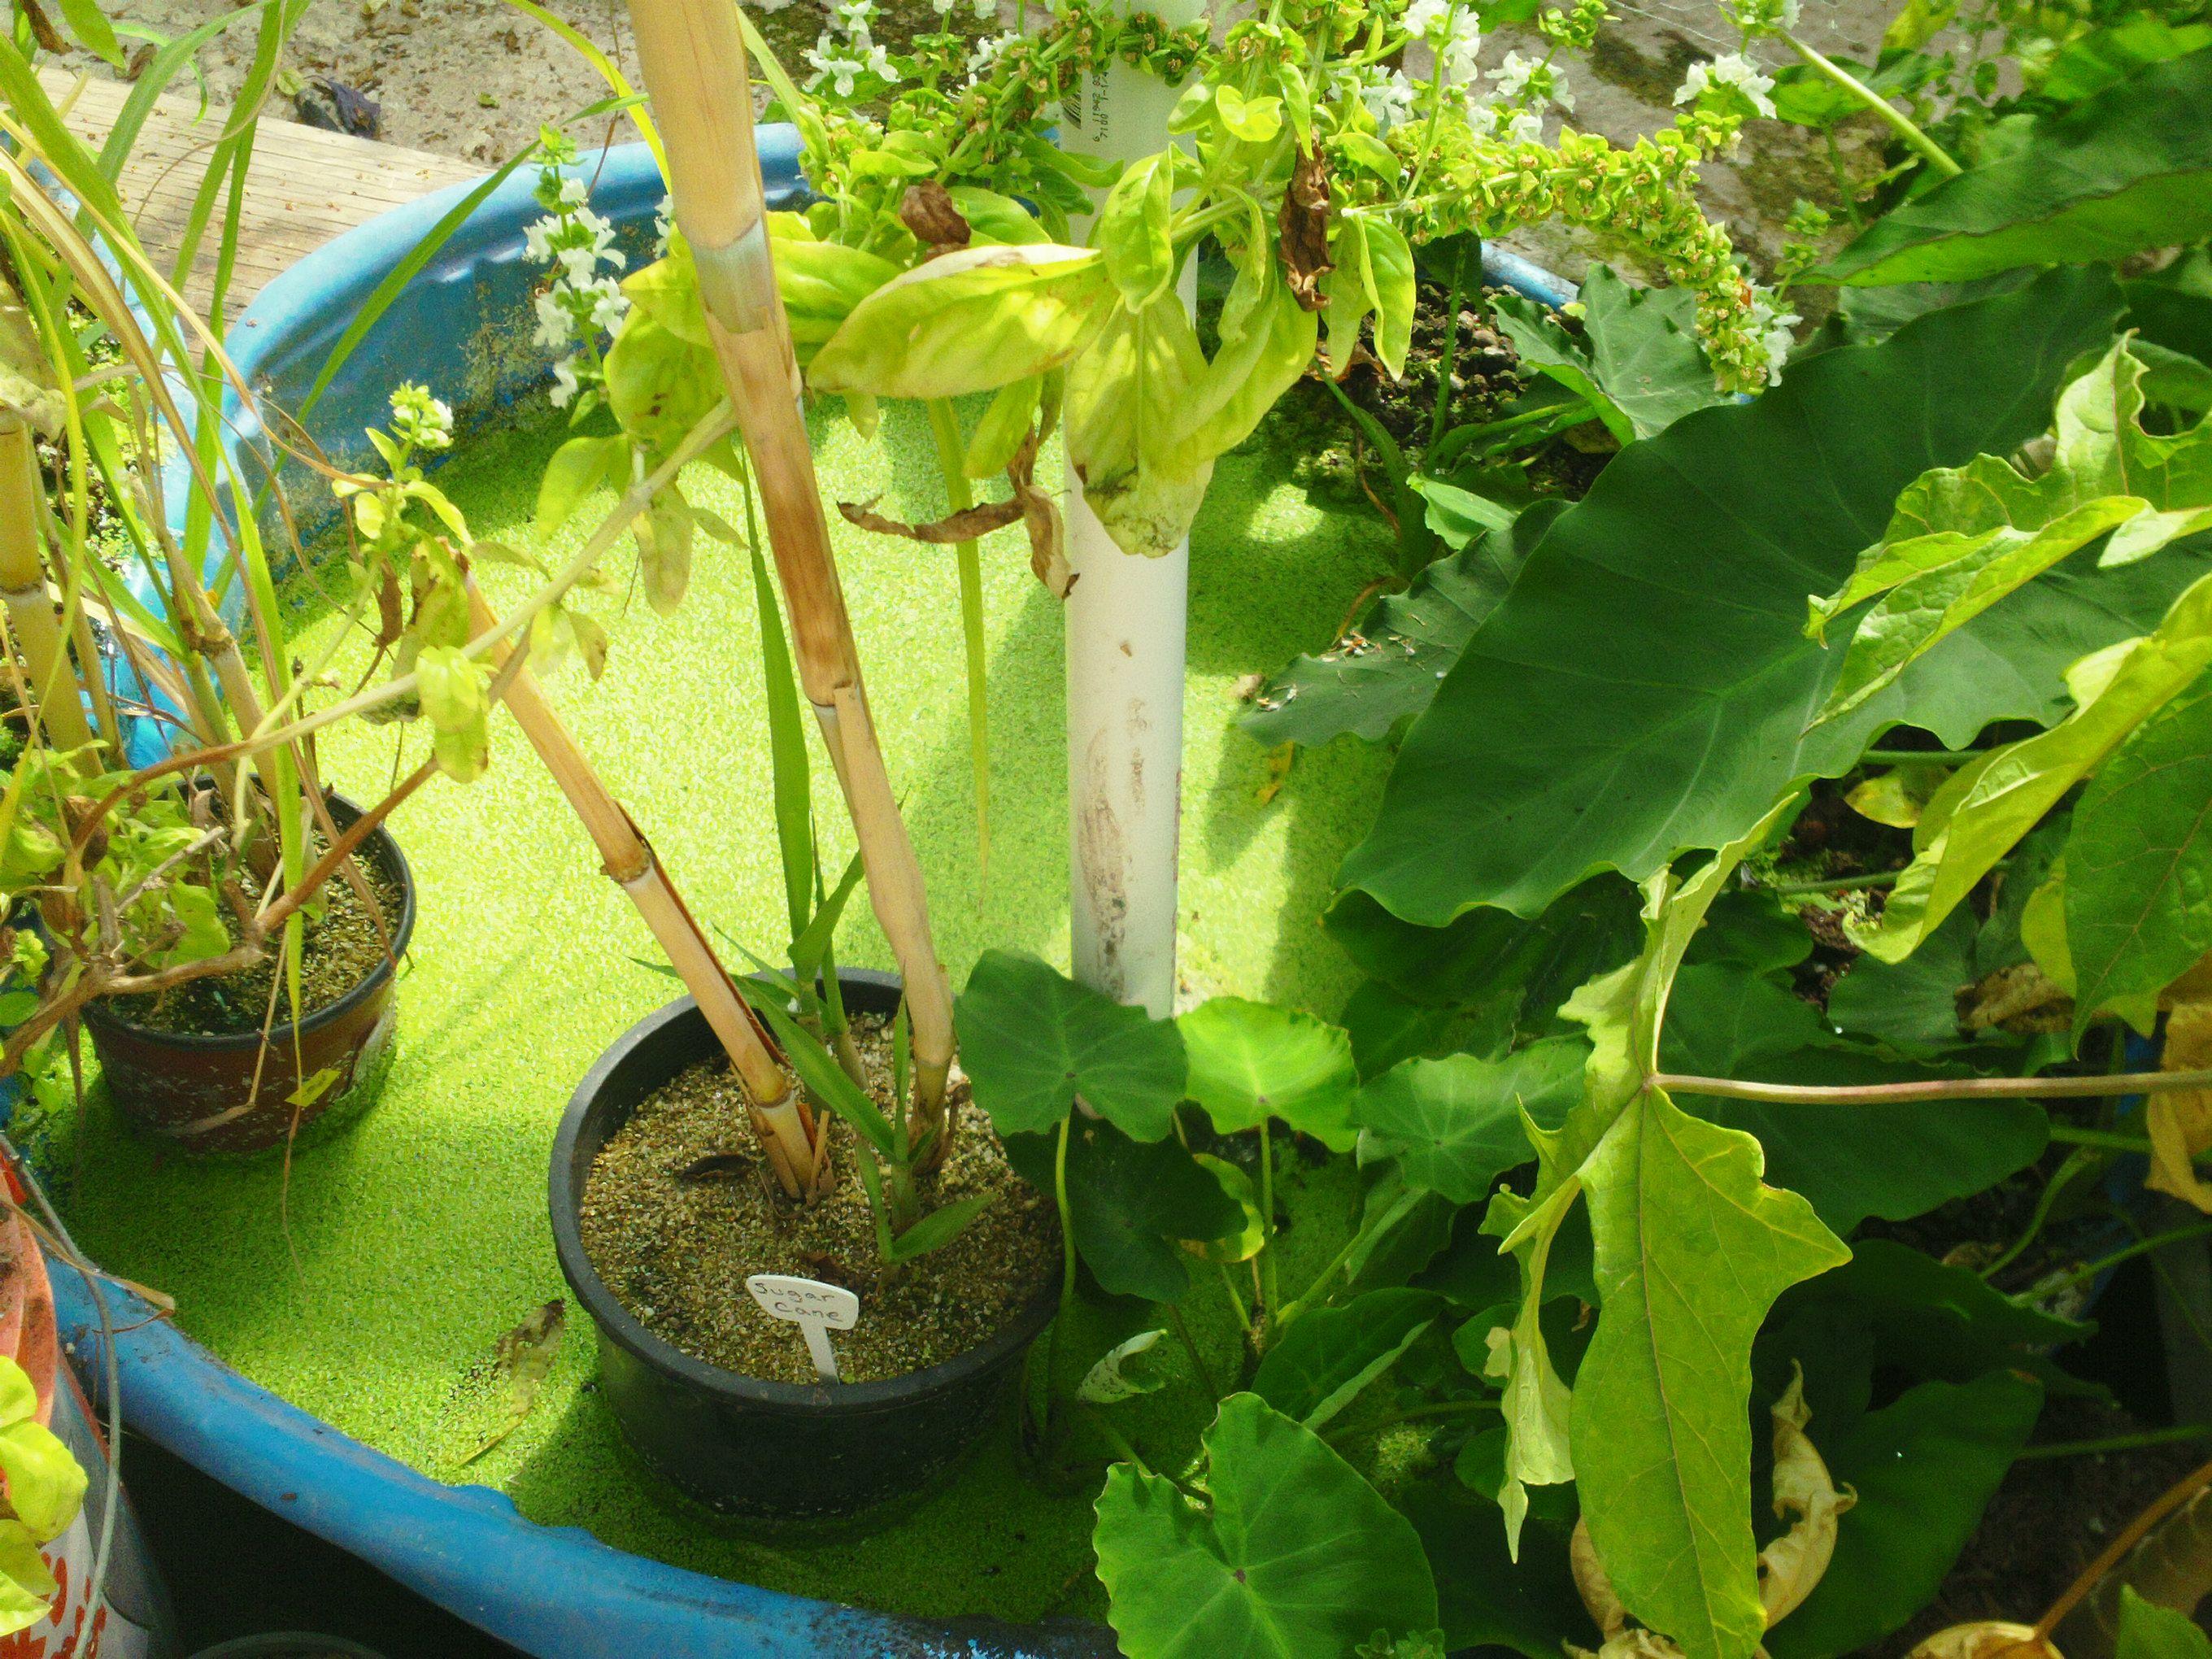
Mimea ya majini inamea kwenye beseni kubwa la plastiki ya samawati lililojazwa maji na kufunikwa juu na tabaka zito la mimea midogo ya kijani kama azola. Ndani ya beseni hilo kuna sufuria zenye mimea mikubwa kama taro yenye majani mapana ya kijani.